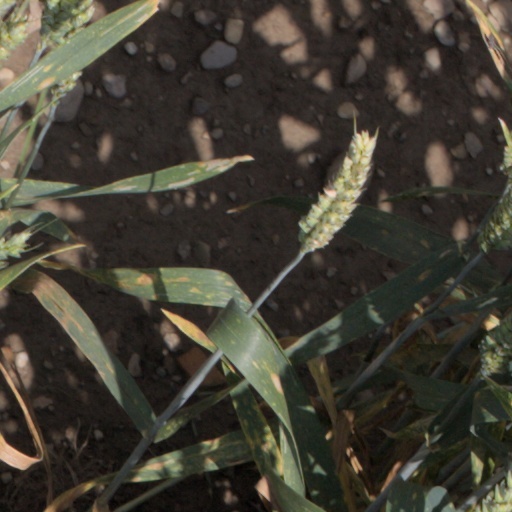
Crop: wheat